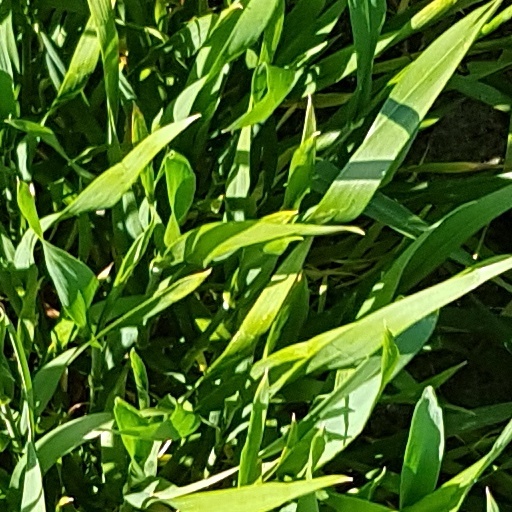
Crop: wheat